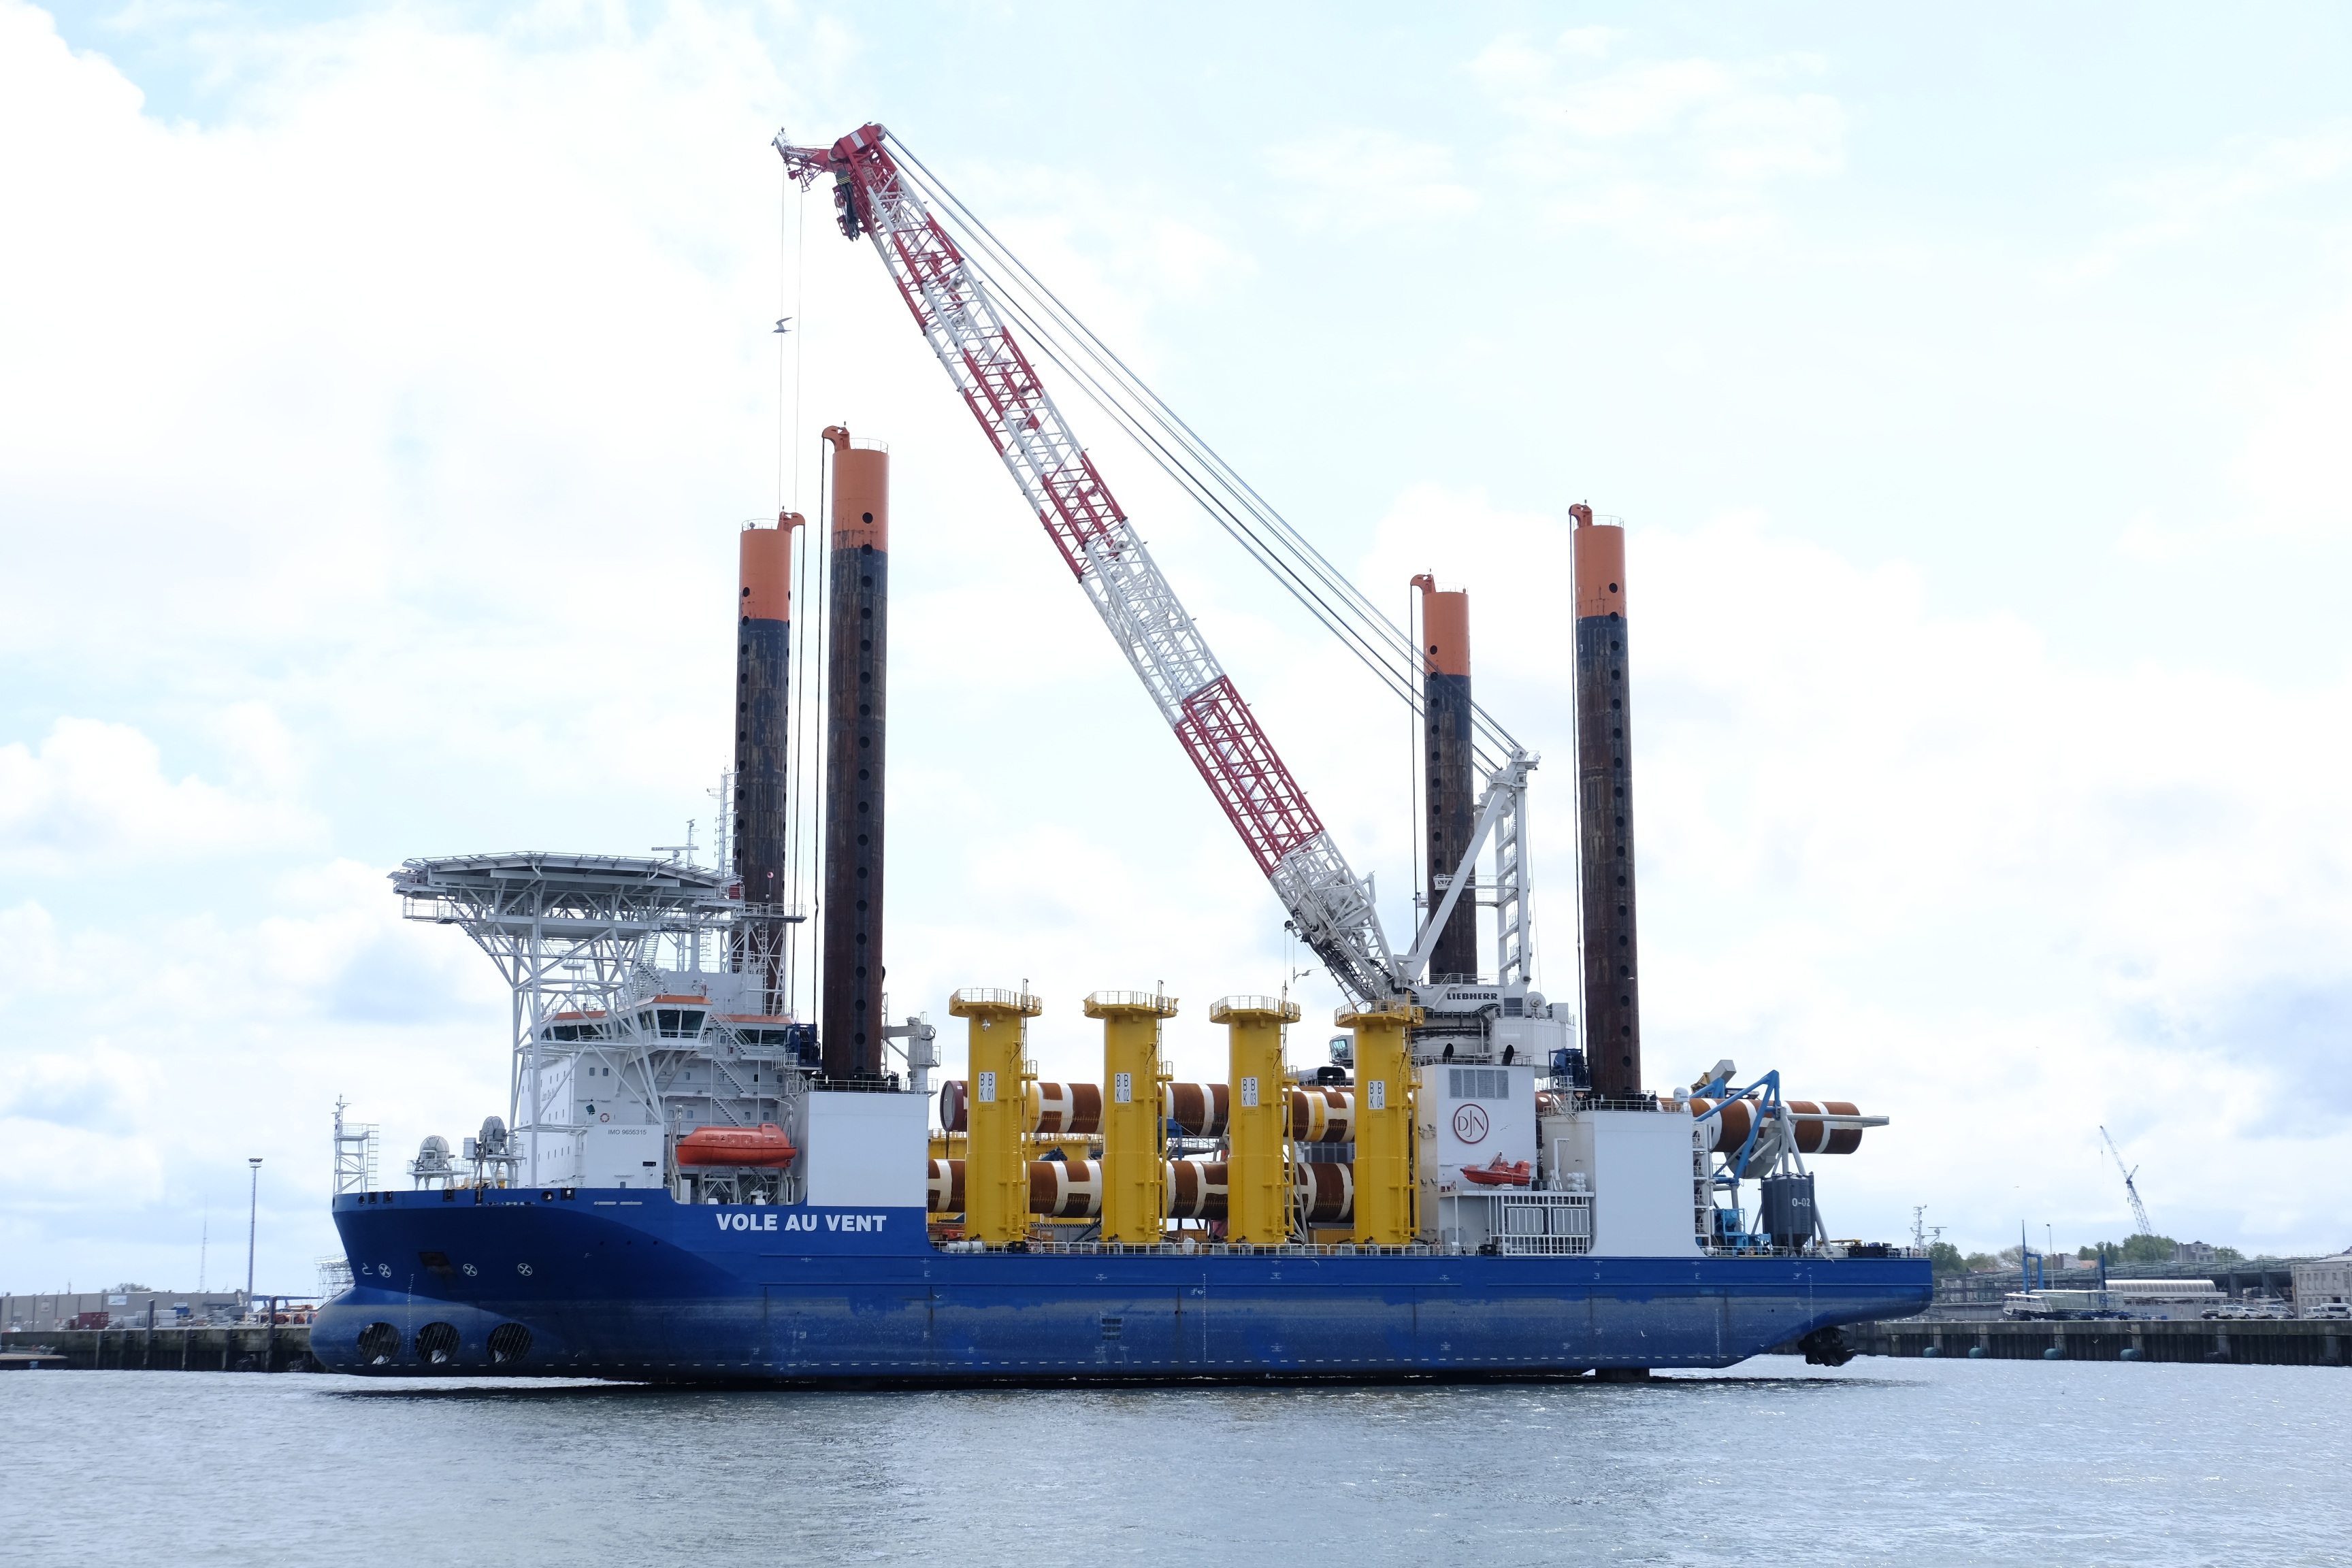
ship, transport, vehicle, metal, industrial, port, crane, tugboat, watercraft, container ship, dredging, freight transport, construction equipment, commercial port, drilling rig, bulk carrier, jackup rig, floating production storage and offloading, offshore drilling, crane vessel floating, semi submersible, heavy lift ship